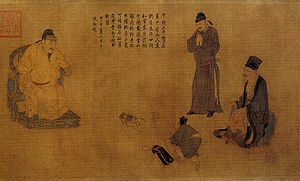
Tang-dynastiet / Historie / Tiden mellem 705 og 907
Zhang Guo har en audiens for kejser Xuanzong.
Tang-dynastiet efterfulgte Sui-dynastiet og blev afløst af De fem dynastiers og ti kongedømmers periode i Kina. Dynastiet mistede magten midlertidigt under Det andet Zhou-dynasti da kejserinde Wu Zetian greb magten.